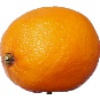
Label: lemon_meyer